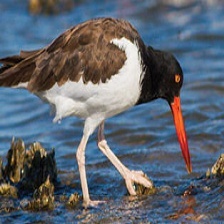
Species: OYSTER CATCHER
Scientific name: HAEMATOPUS
ImageNet parent category: oystercatcher